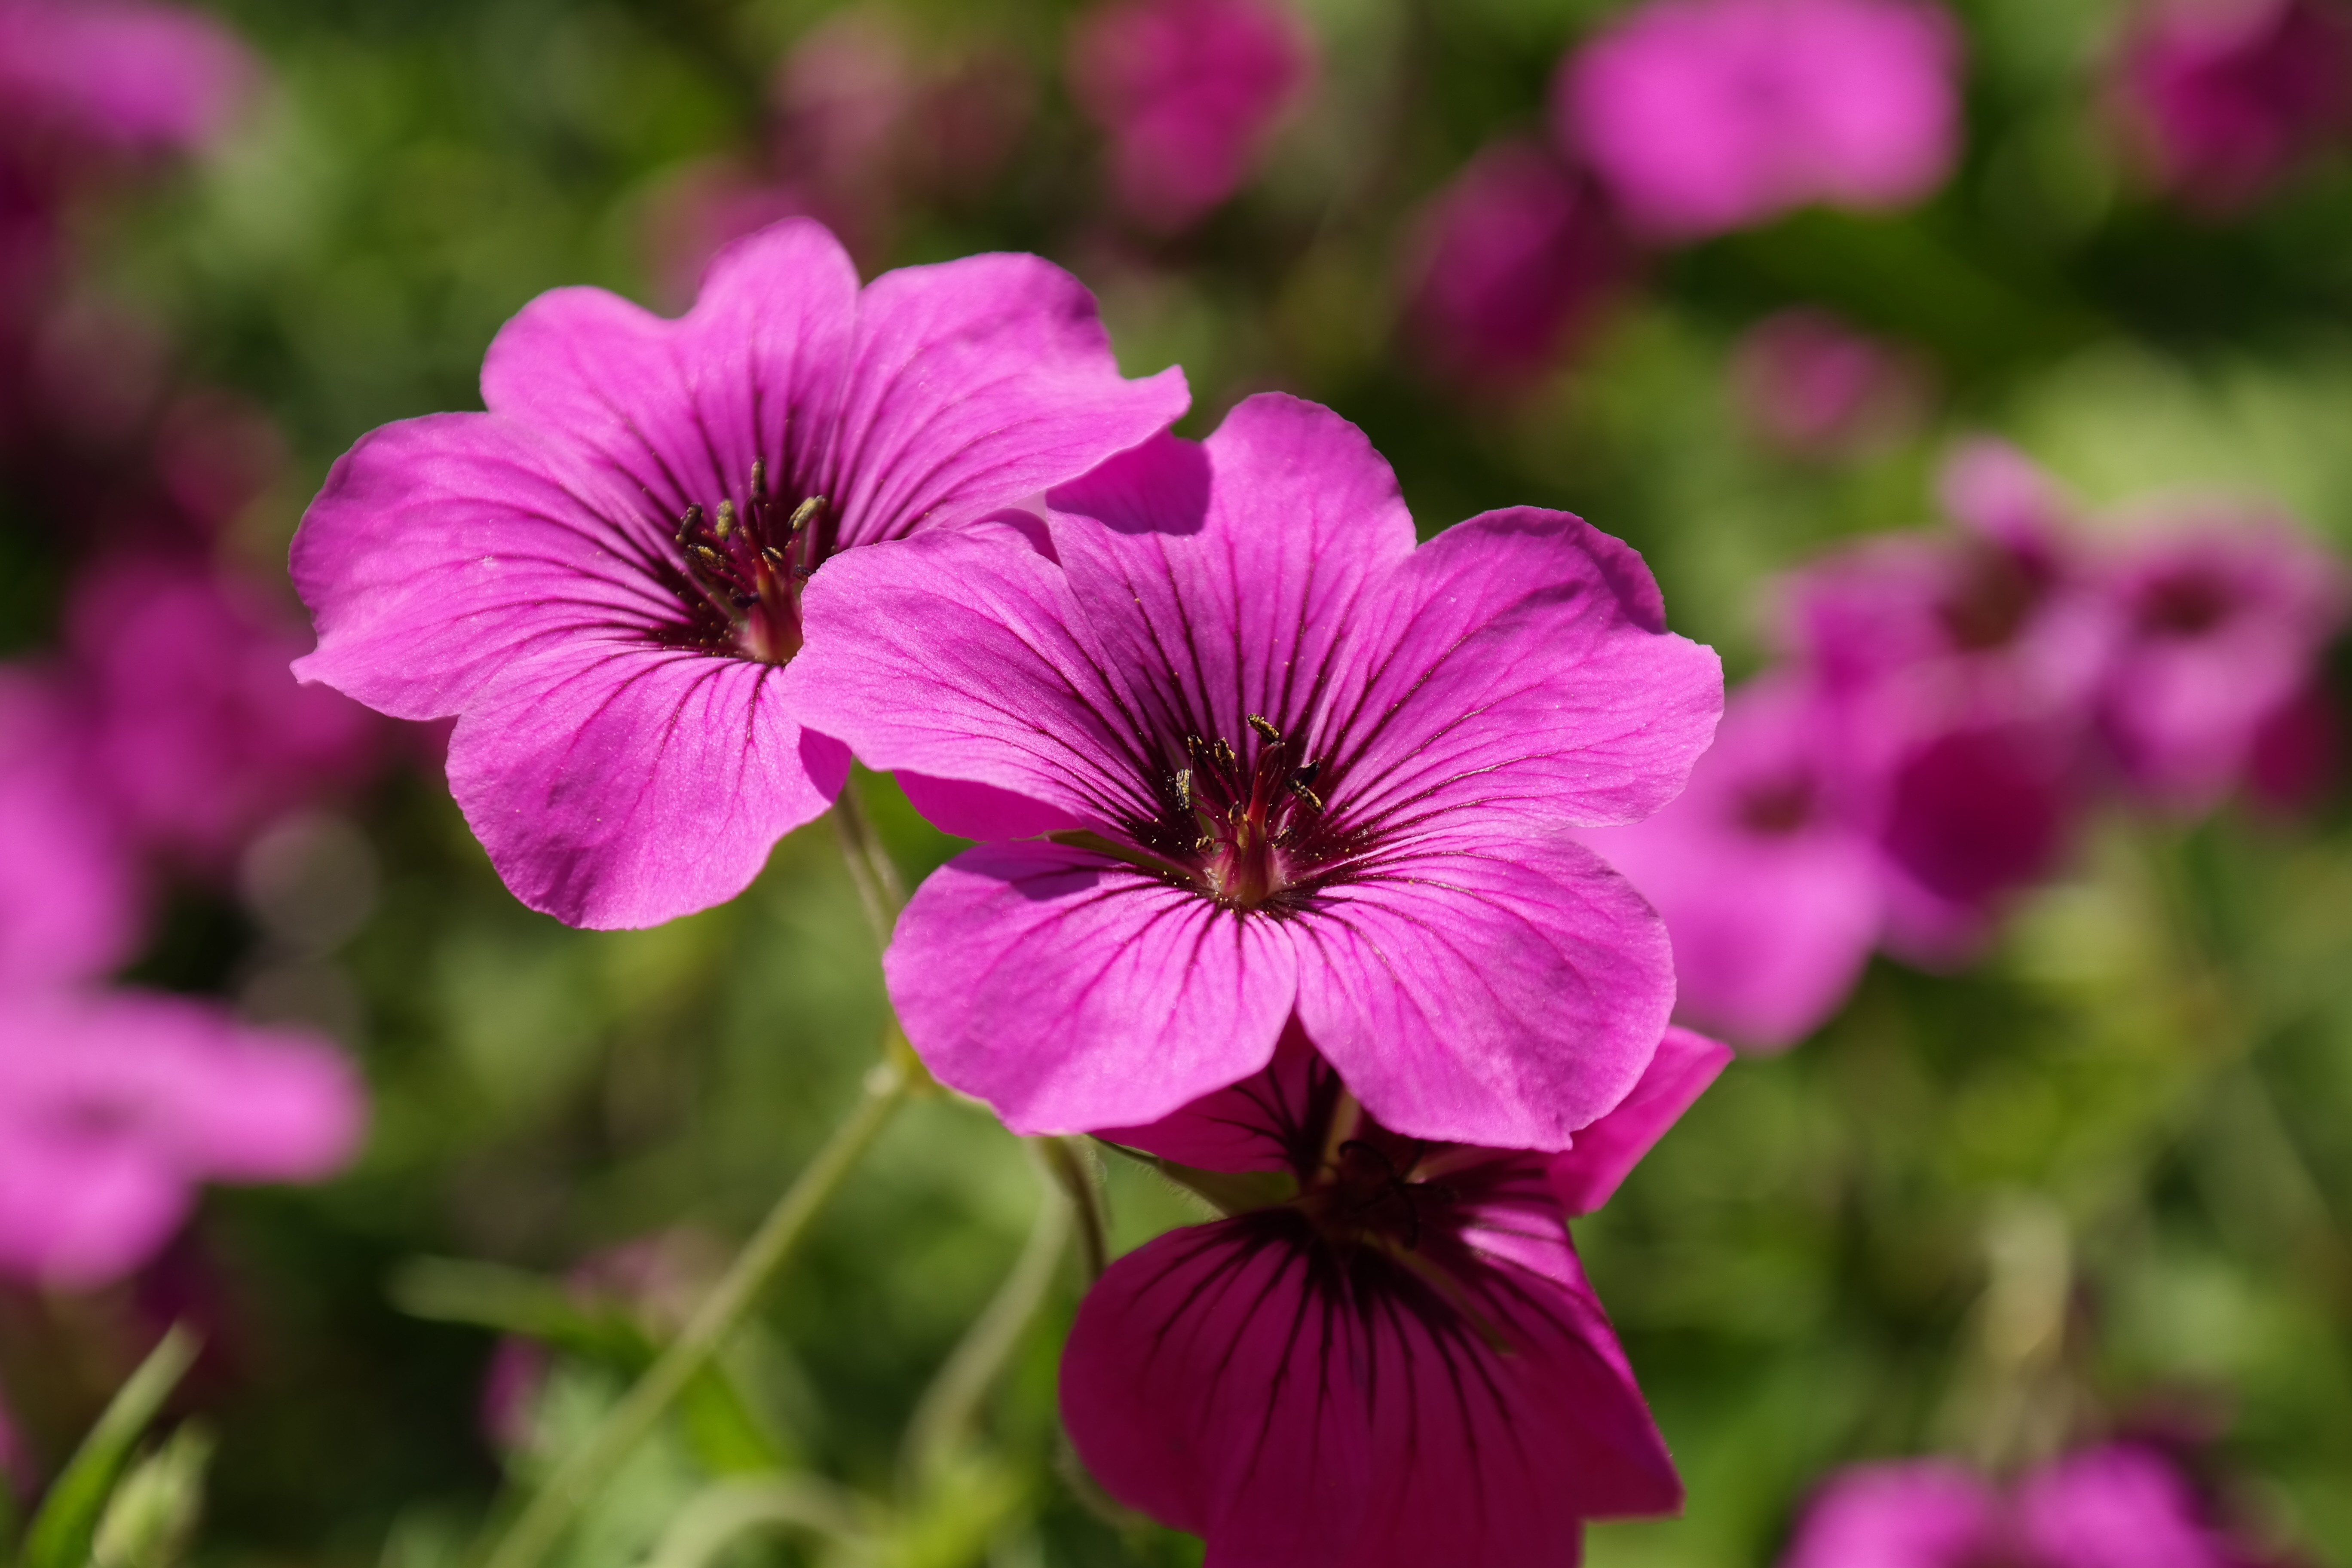
blossom, plant, flower, purple, petal, bloom, botany, pink, flora, wildflower, flowers, geranium, stamen, stamens, macro photography, garden flower, flowering plant, geraniaceae, flower petals, geranium cinereum, annual plant, land plant, violet family, geraniales, geranium hybrid